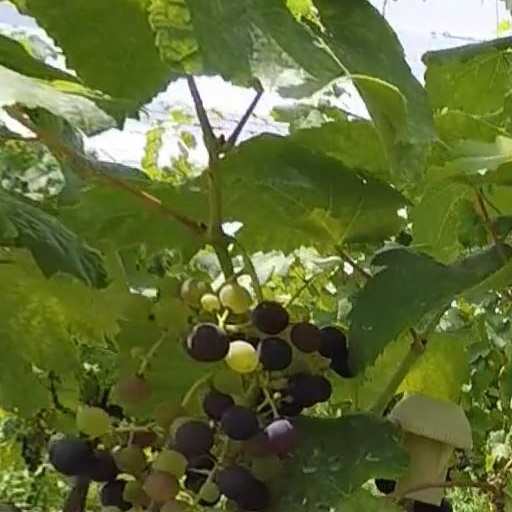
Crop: grape